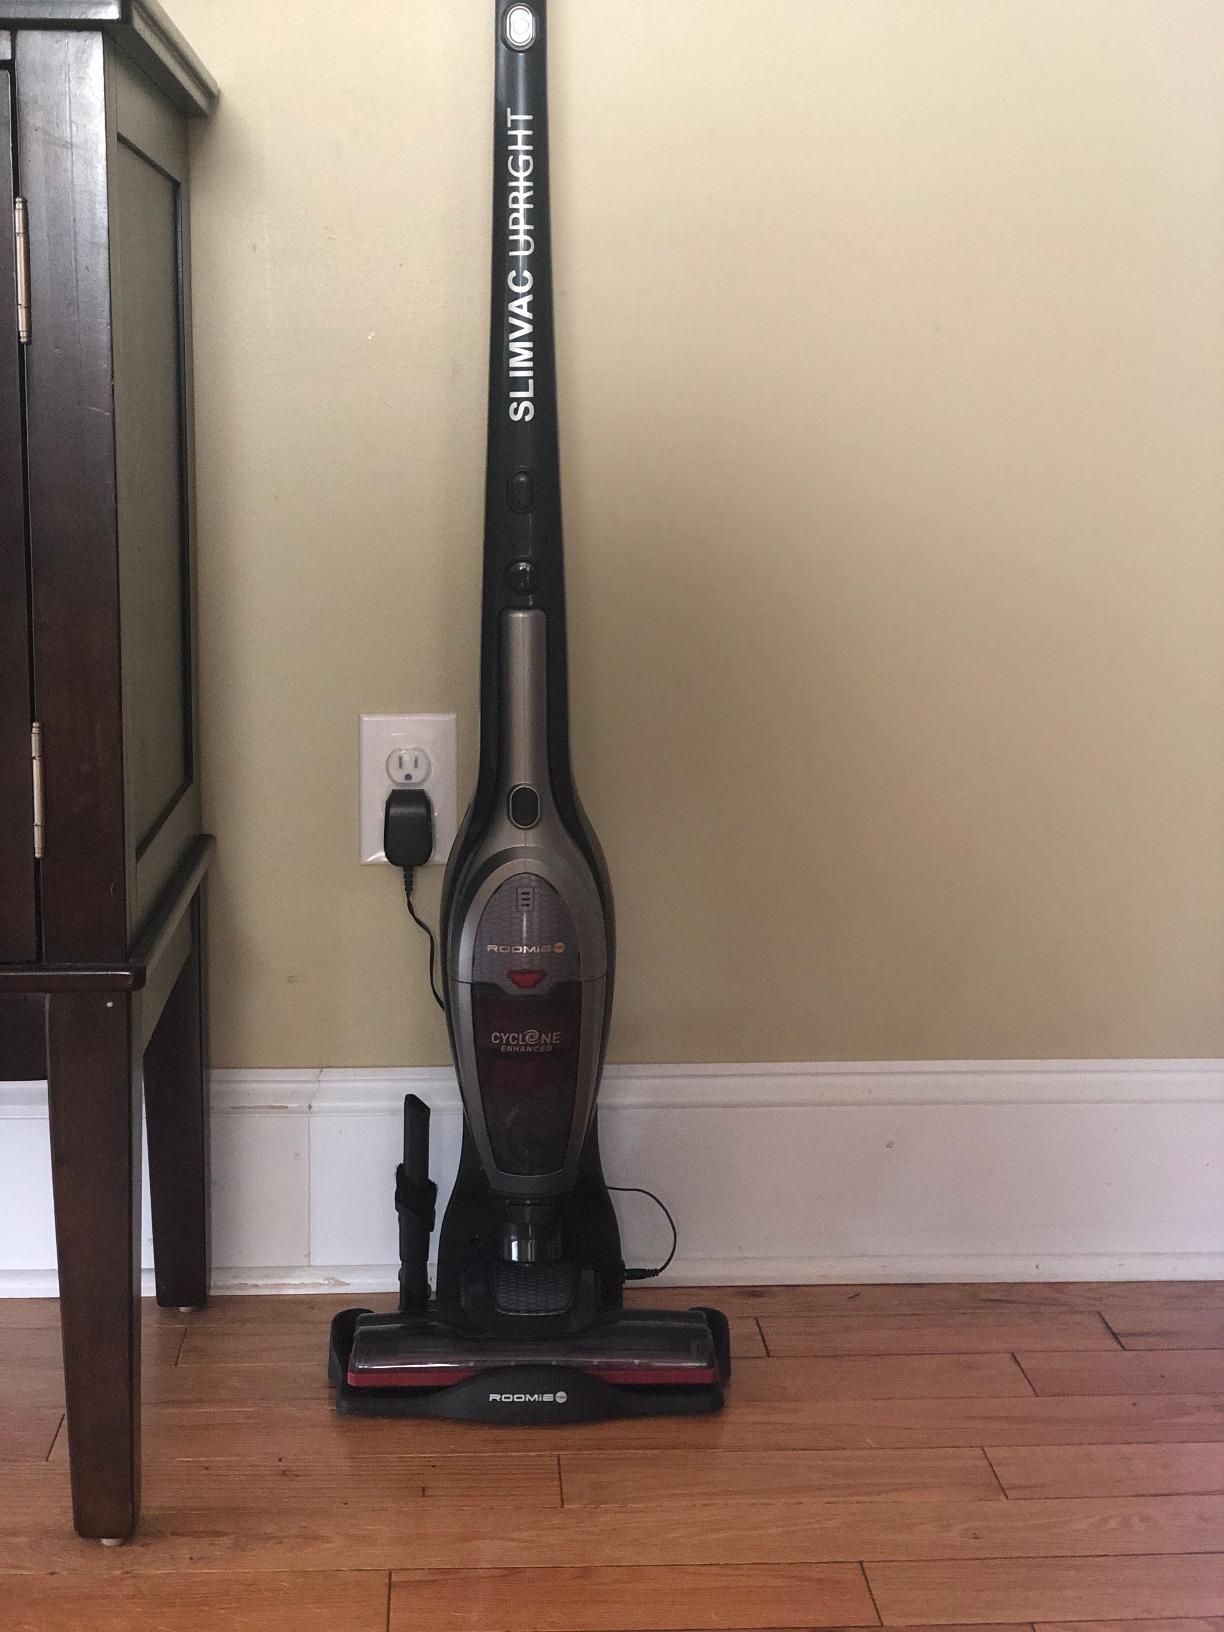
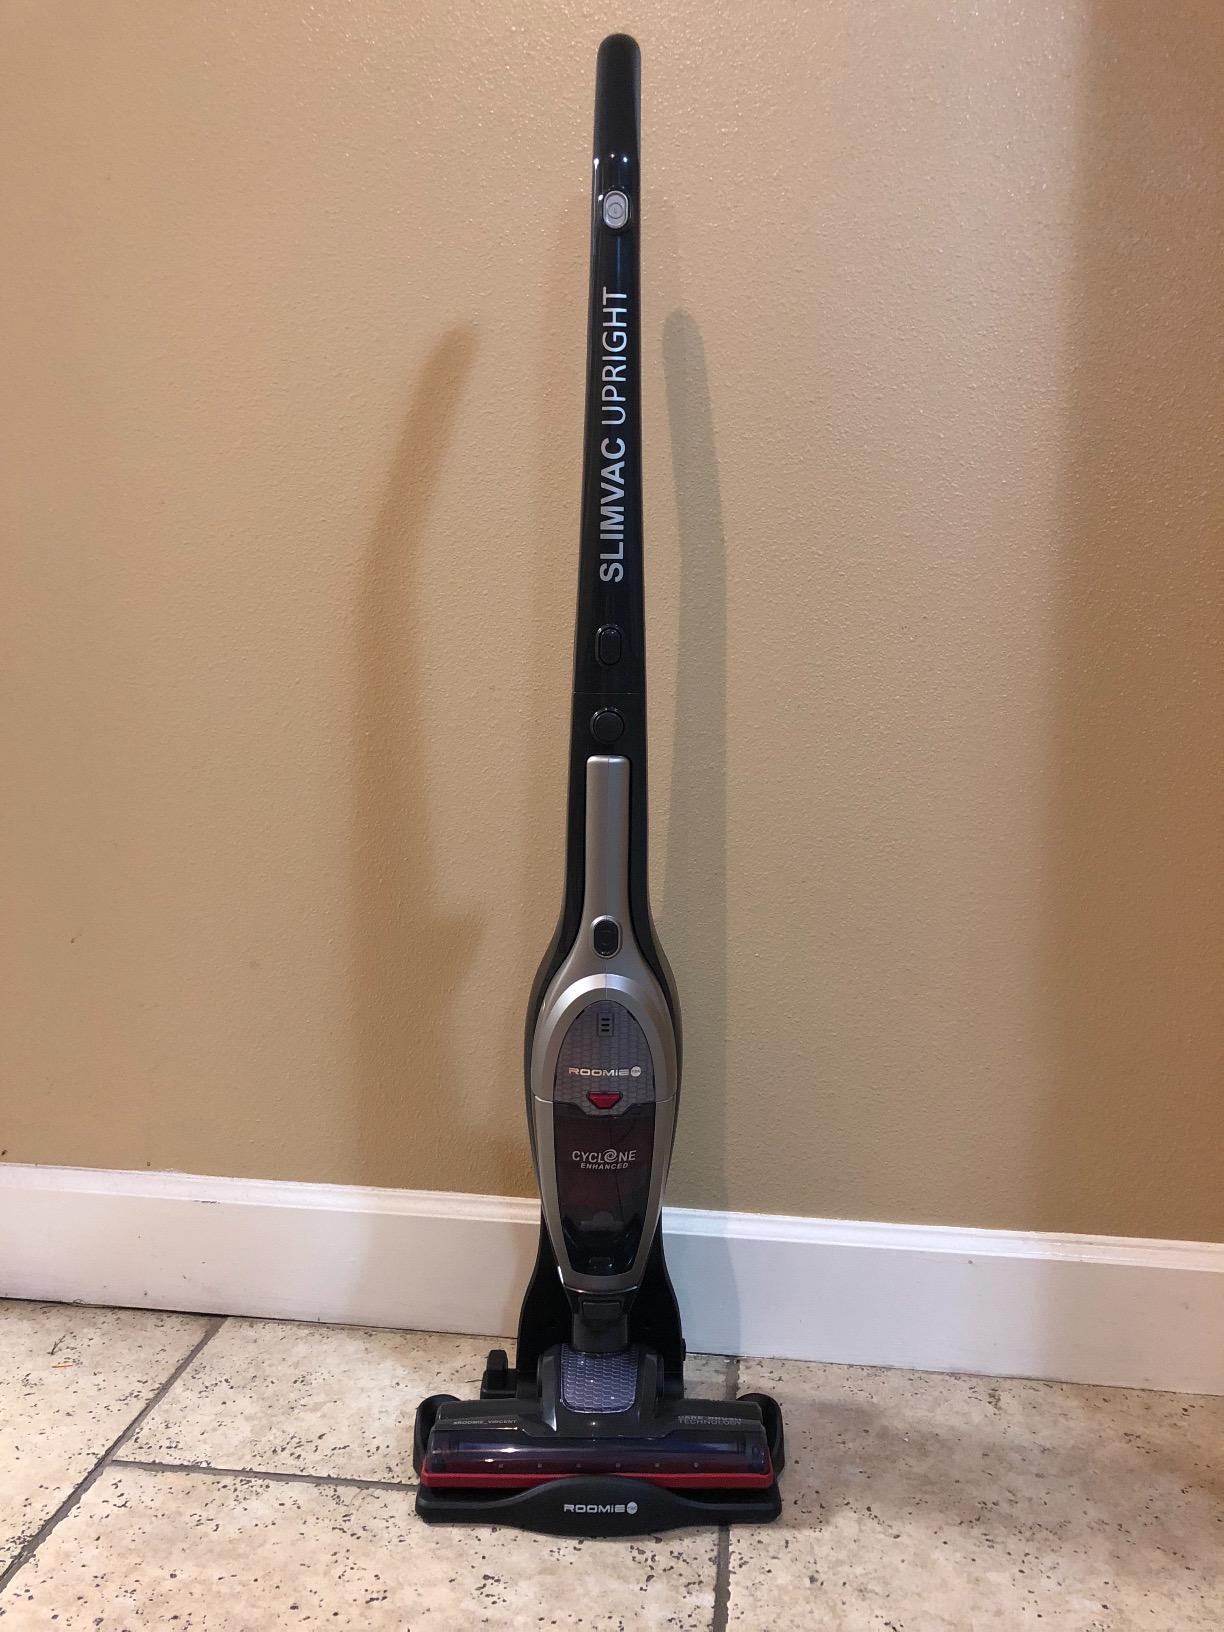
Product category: items_vacuum
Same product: yes